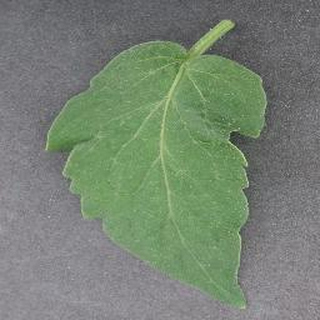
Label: healthy_tomato